Mystery play

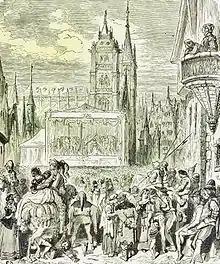
Mystery play, Flanders, 15th century

As early as the fifth century, living tableaux were introduced into sacred services. The plays originated as simple "tropes", verbal embellishments of liturgical texts, and slowly became more elaborate. At an early period chants from the service of the day were added to the prose dialogue. As these liturgical plays increased in popularity, vernacular forms emerged, and travelling companies of actors and theatrical productions became common in the later Middle Ages.